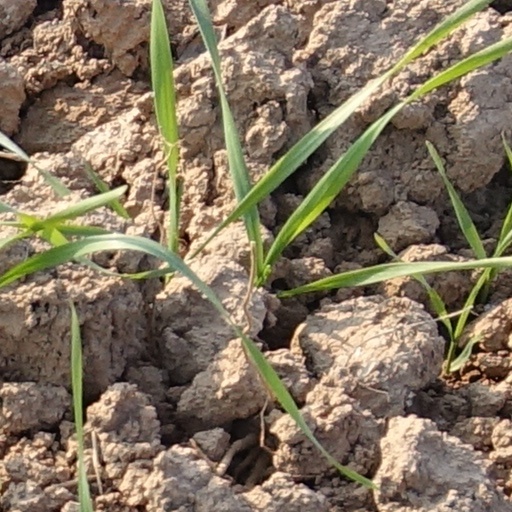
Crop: wheat